Richard Pearse Airport

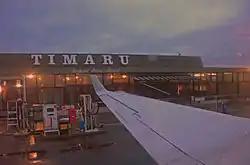
Richard Pearse Airport

Richard Pearse Airport , also known as Timaru Airport, is located off the Pleasant Point Highway, 4 km north of the suburb Washdyke in Timaru, New Zealand.